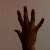
The image shows a hand gesture representing the number 5 in Indian Sign Language.